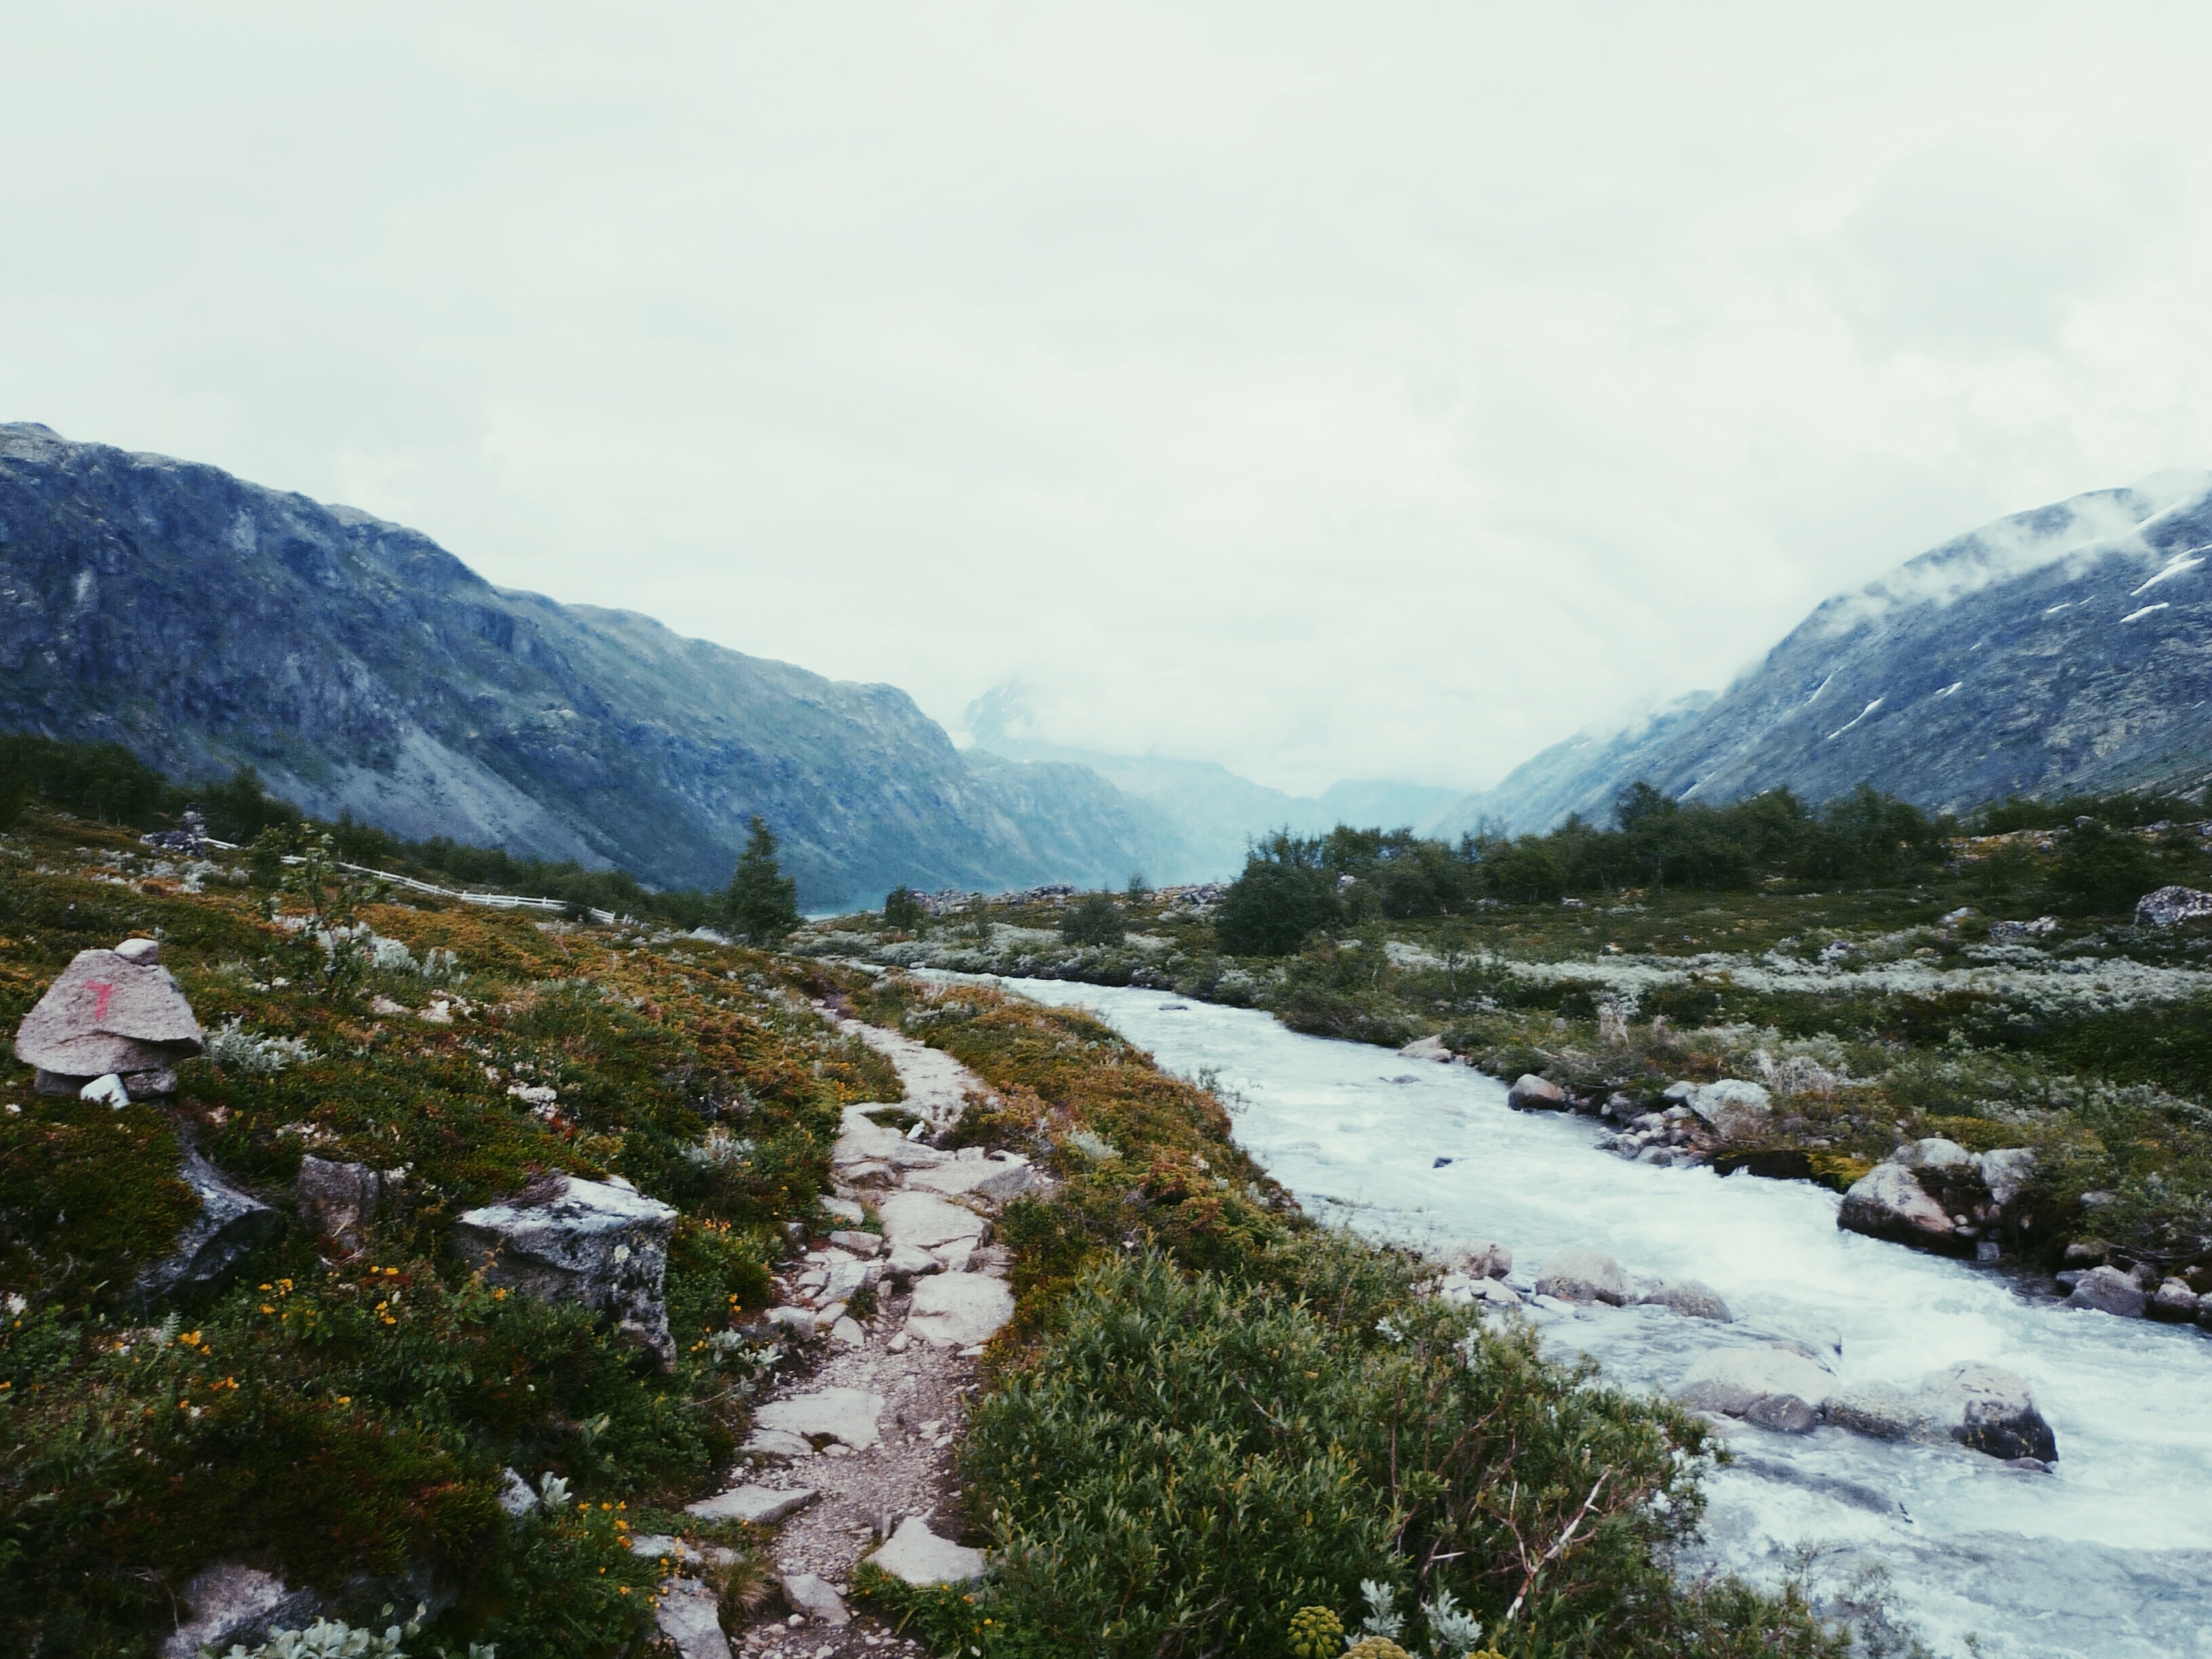
landscape, wilderness, walking, mountain, snow, lake, adventure, river, valley, mountain range, fjord, ridge, alps, plateau, fell, loch, moraine, landform, mountain pass, geographical feature, mountainous landforms, glacial landform